Buxton Mountain Rescue Team

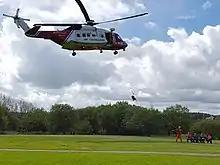
Buxton MRT helicopter training at Dove Holes

Buxton MRT's headquarters at Dove Holes near Buxton was opened on 14 June 1990 by HRH Diana, Princess of Wales. In 2003 HRH Prince Andrew opened the base's extension building which houses the team’s vehicles, equipment, climbing wall and incident control centre.